Charles L. Carpenter

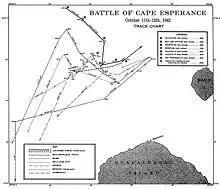
U.S. Navy track chart of the battle accurately depicts the movements of the U.S. ships (lower tracks) but not the Japanese ship tracks (upper, darker line).

A junior officer on "Helena" later wrote, "Cape Esperance was a three-sided battle in which chance was the major winner." "Helena" was next under attack on the night of October 20 while patrolling between Espiritu Santo and San Cristobal. Several torpedoes passed near her, but she was not hit. Carpenter, who had had special instruction on torpedo avoidance, was teaching others well.